Hurricane Igor

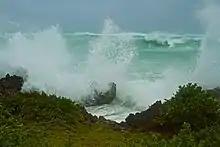
Large waves impacted the coast of Bermuda for several days prior to and following Igor's passage, some of which were up to high.

Long seen to be within Igor's track, Bermuda was placed under a hurricane watch on September 17 as the threat became imminent. Later that day, the watch was upgraded to a warning as hurricane-force winds were anticipated to impact the islands within 24 hours. This remained in place for nearly three days while Igor impacted Bermuda. Following the passage of hurricane winds, the hurricane warning was changed to a tropical storm warning early on September 20 before being discontinued later that day.